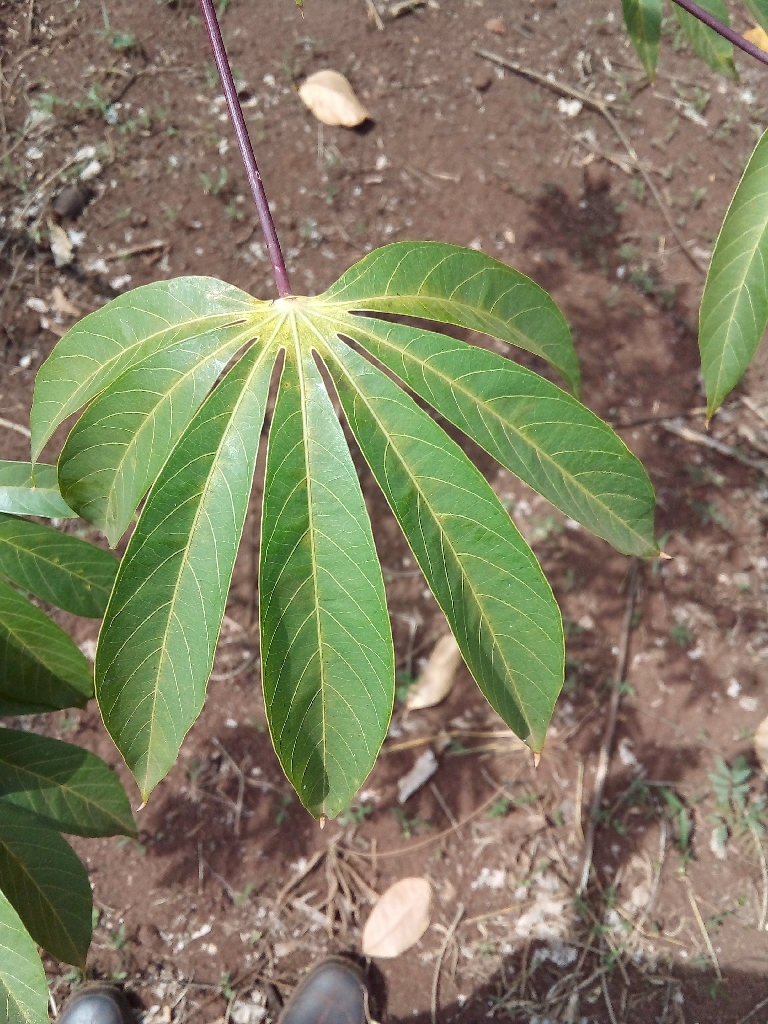
Label: healthy